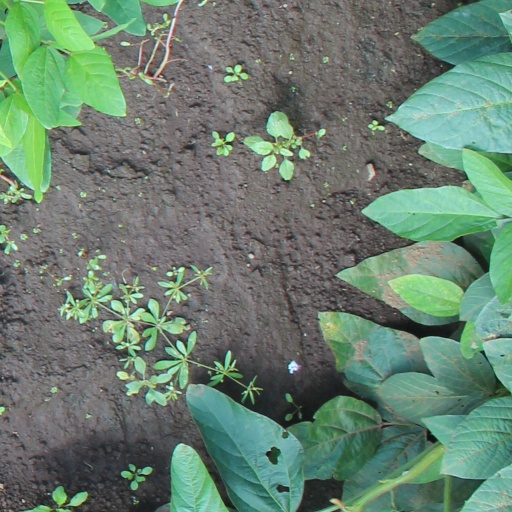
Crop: soybean